Maryborough Post Office (Queensland)

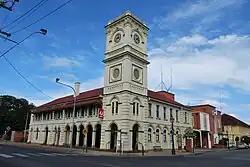
Maryborough Post Office, 2008

Maryborough Post Office is a heritage-listed post office at 227 Bazaar Street, Maryborough, Fraser Coast Region, Queensland, Australia. It was designed by Charles Tiffin and built in 1865–1866. It was added to the Australian Commonwealth Heritage List on 8 November 2011.